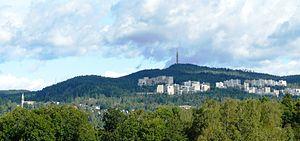
Grorud est un quartier de la ville d’Oslo en Norvège.